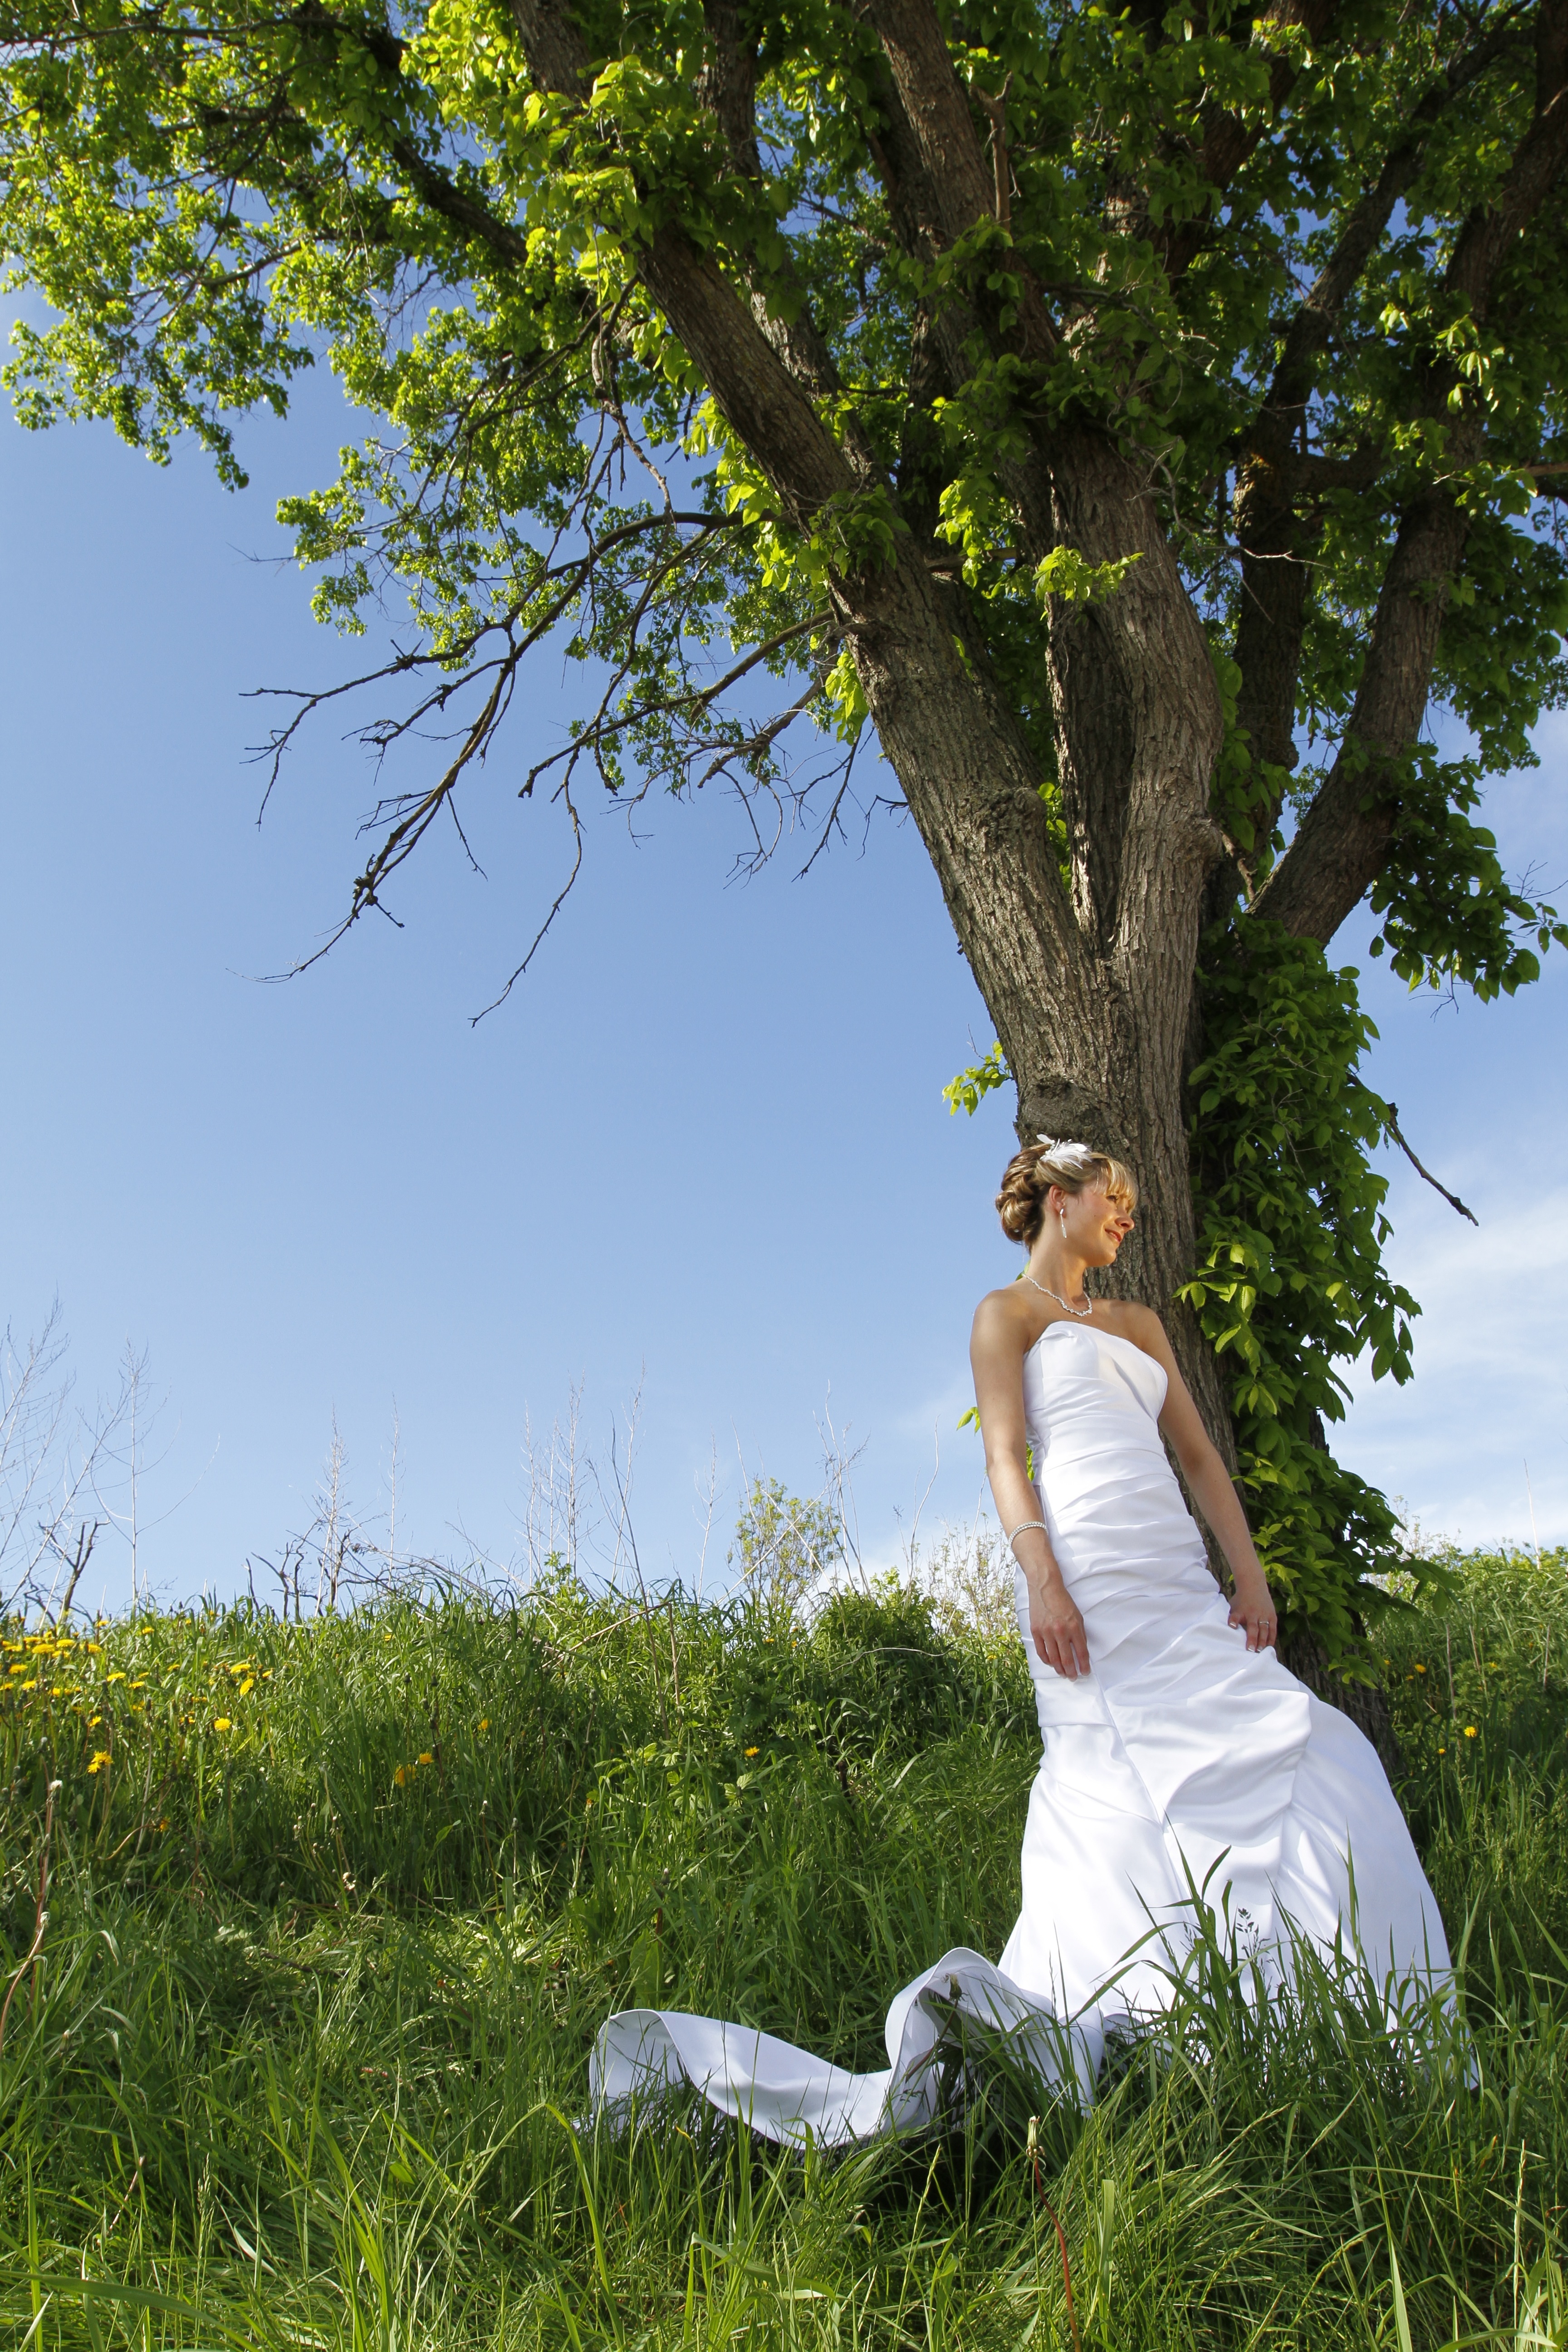
tree, nature, grass, plant, meadow, sunlight, flower, spring, green, wedding, wedding dress, bride, woodland, woody plant